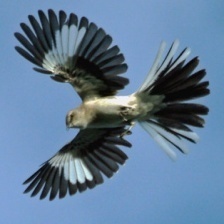
Species: NORTHERN MOCKINGBIRD
Scientific name: MIMUS POLYGLOTTOS